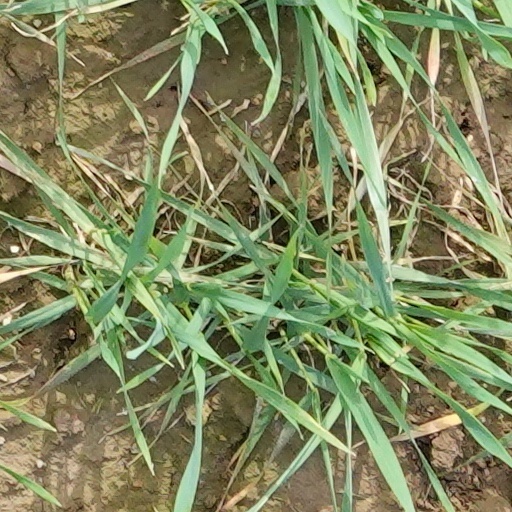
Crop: wheat